Silverfish (video game)

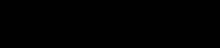

Silverfish is an action game developed and published by Canadian indie studio Chaotic Box and released on November 9, 2010 for iOS.